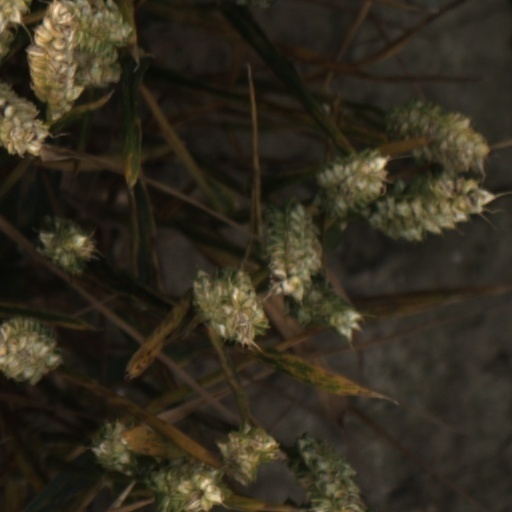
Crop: wheat